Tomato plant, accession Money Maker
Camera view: tilt-top (135 deg); turntable rotation: 30 degrees
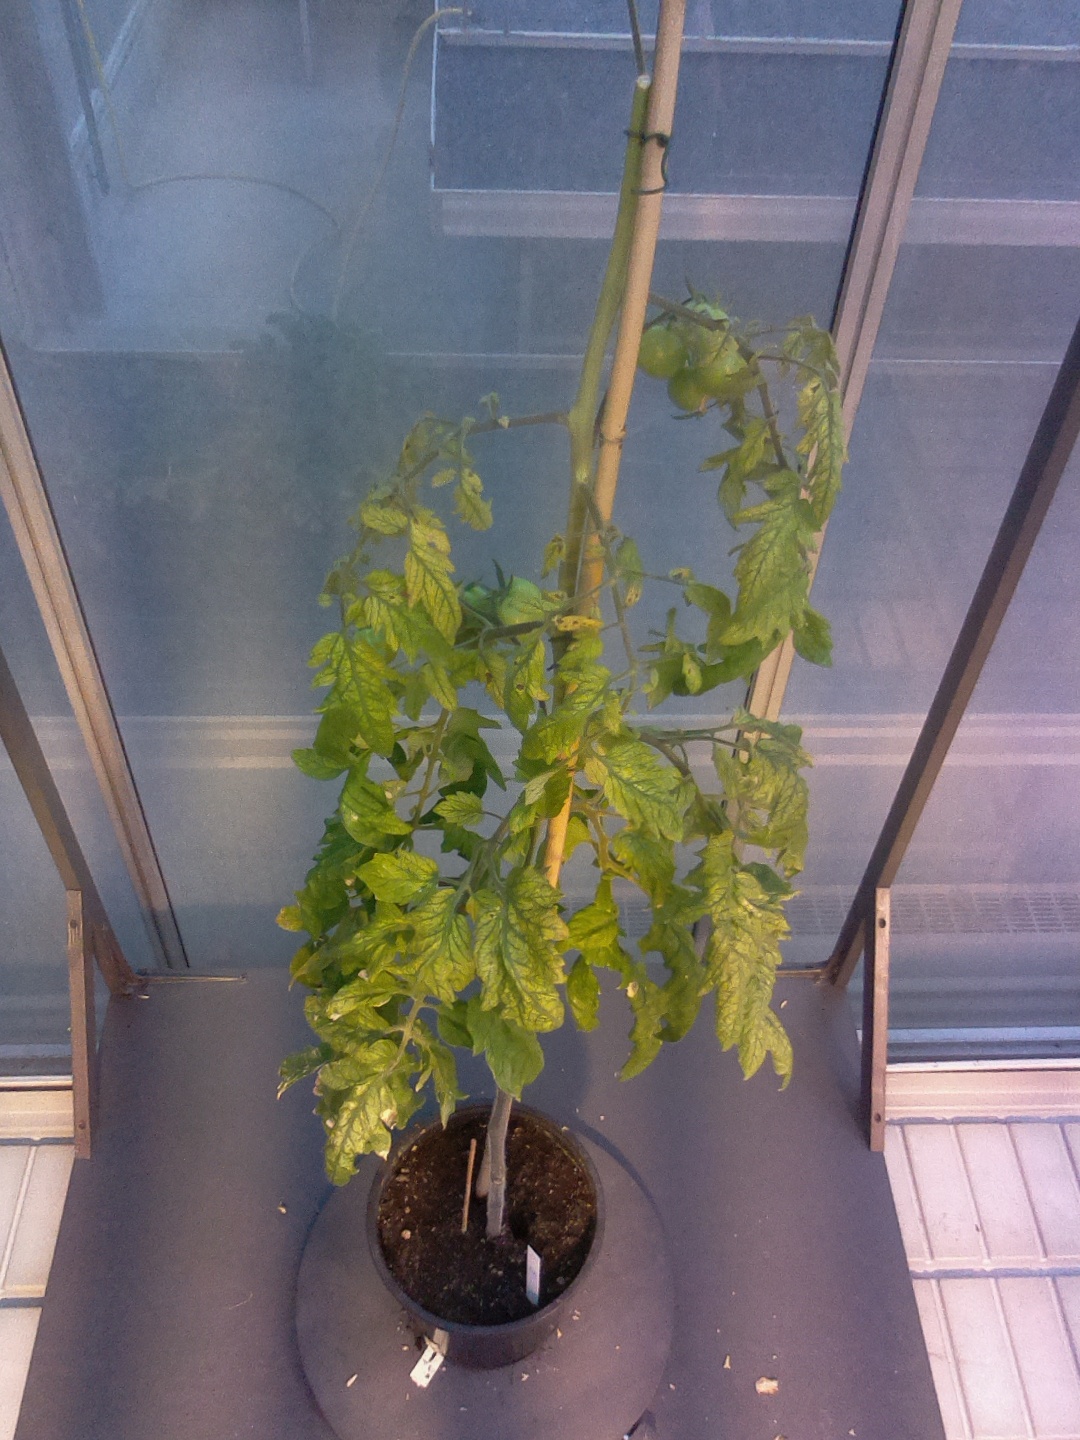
BBCH growth stage 81: 10%-20% of fruits show typical fully ripe color